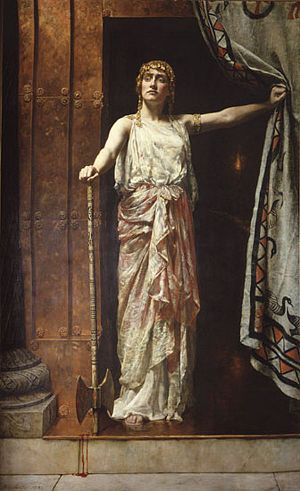
Klytaimnestra
Clytemnestra after the murder (1882) af John Collier